Geumgang jeondo

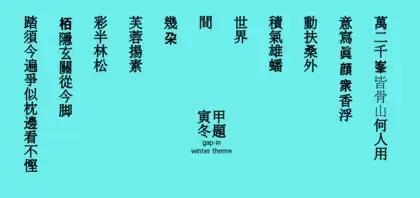
Pond shaped homage in the upper right corner

This inscription has been used to date the painting to winter 1734, when Jeong Seon was 59 years old. (1734 was the only gap-in year during Jeong Seon's life). But a more precise analysis undertaken by Gang Gwan-sik has shown that this 60 characters inscription has not been written by Jeong Seon. The brush strokes are not the same. Moreover, the painting uses Mt. Geumgang (金剛), the spring name of Mt. Diamond, for its title, while the poem uses Mt. Gaegol (皆骨), the winter name of the mountain. A better evaluation of the poem is to consider it as an homage written in winter 1794 (another gap-in year) by the custodian of the work. Far being from describing a paint from view process, the poem ends by saying: